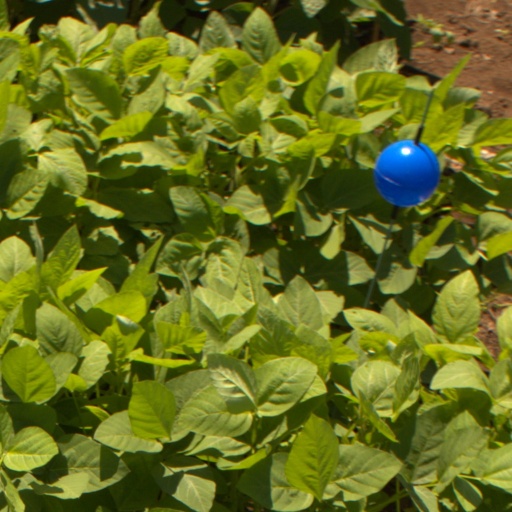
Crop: soybean